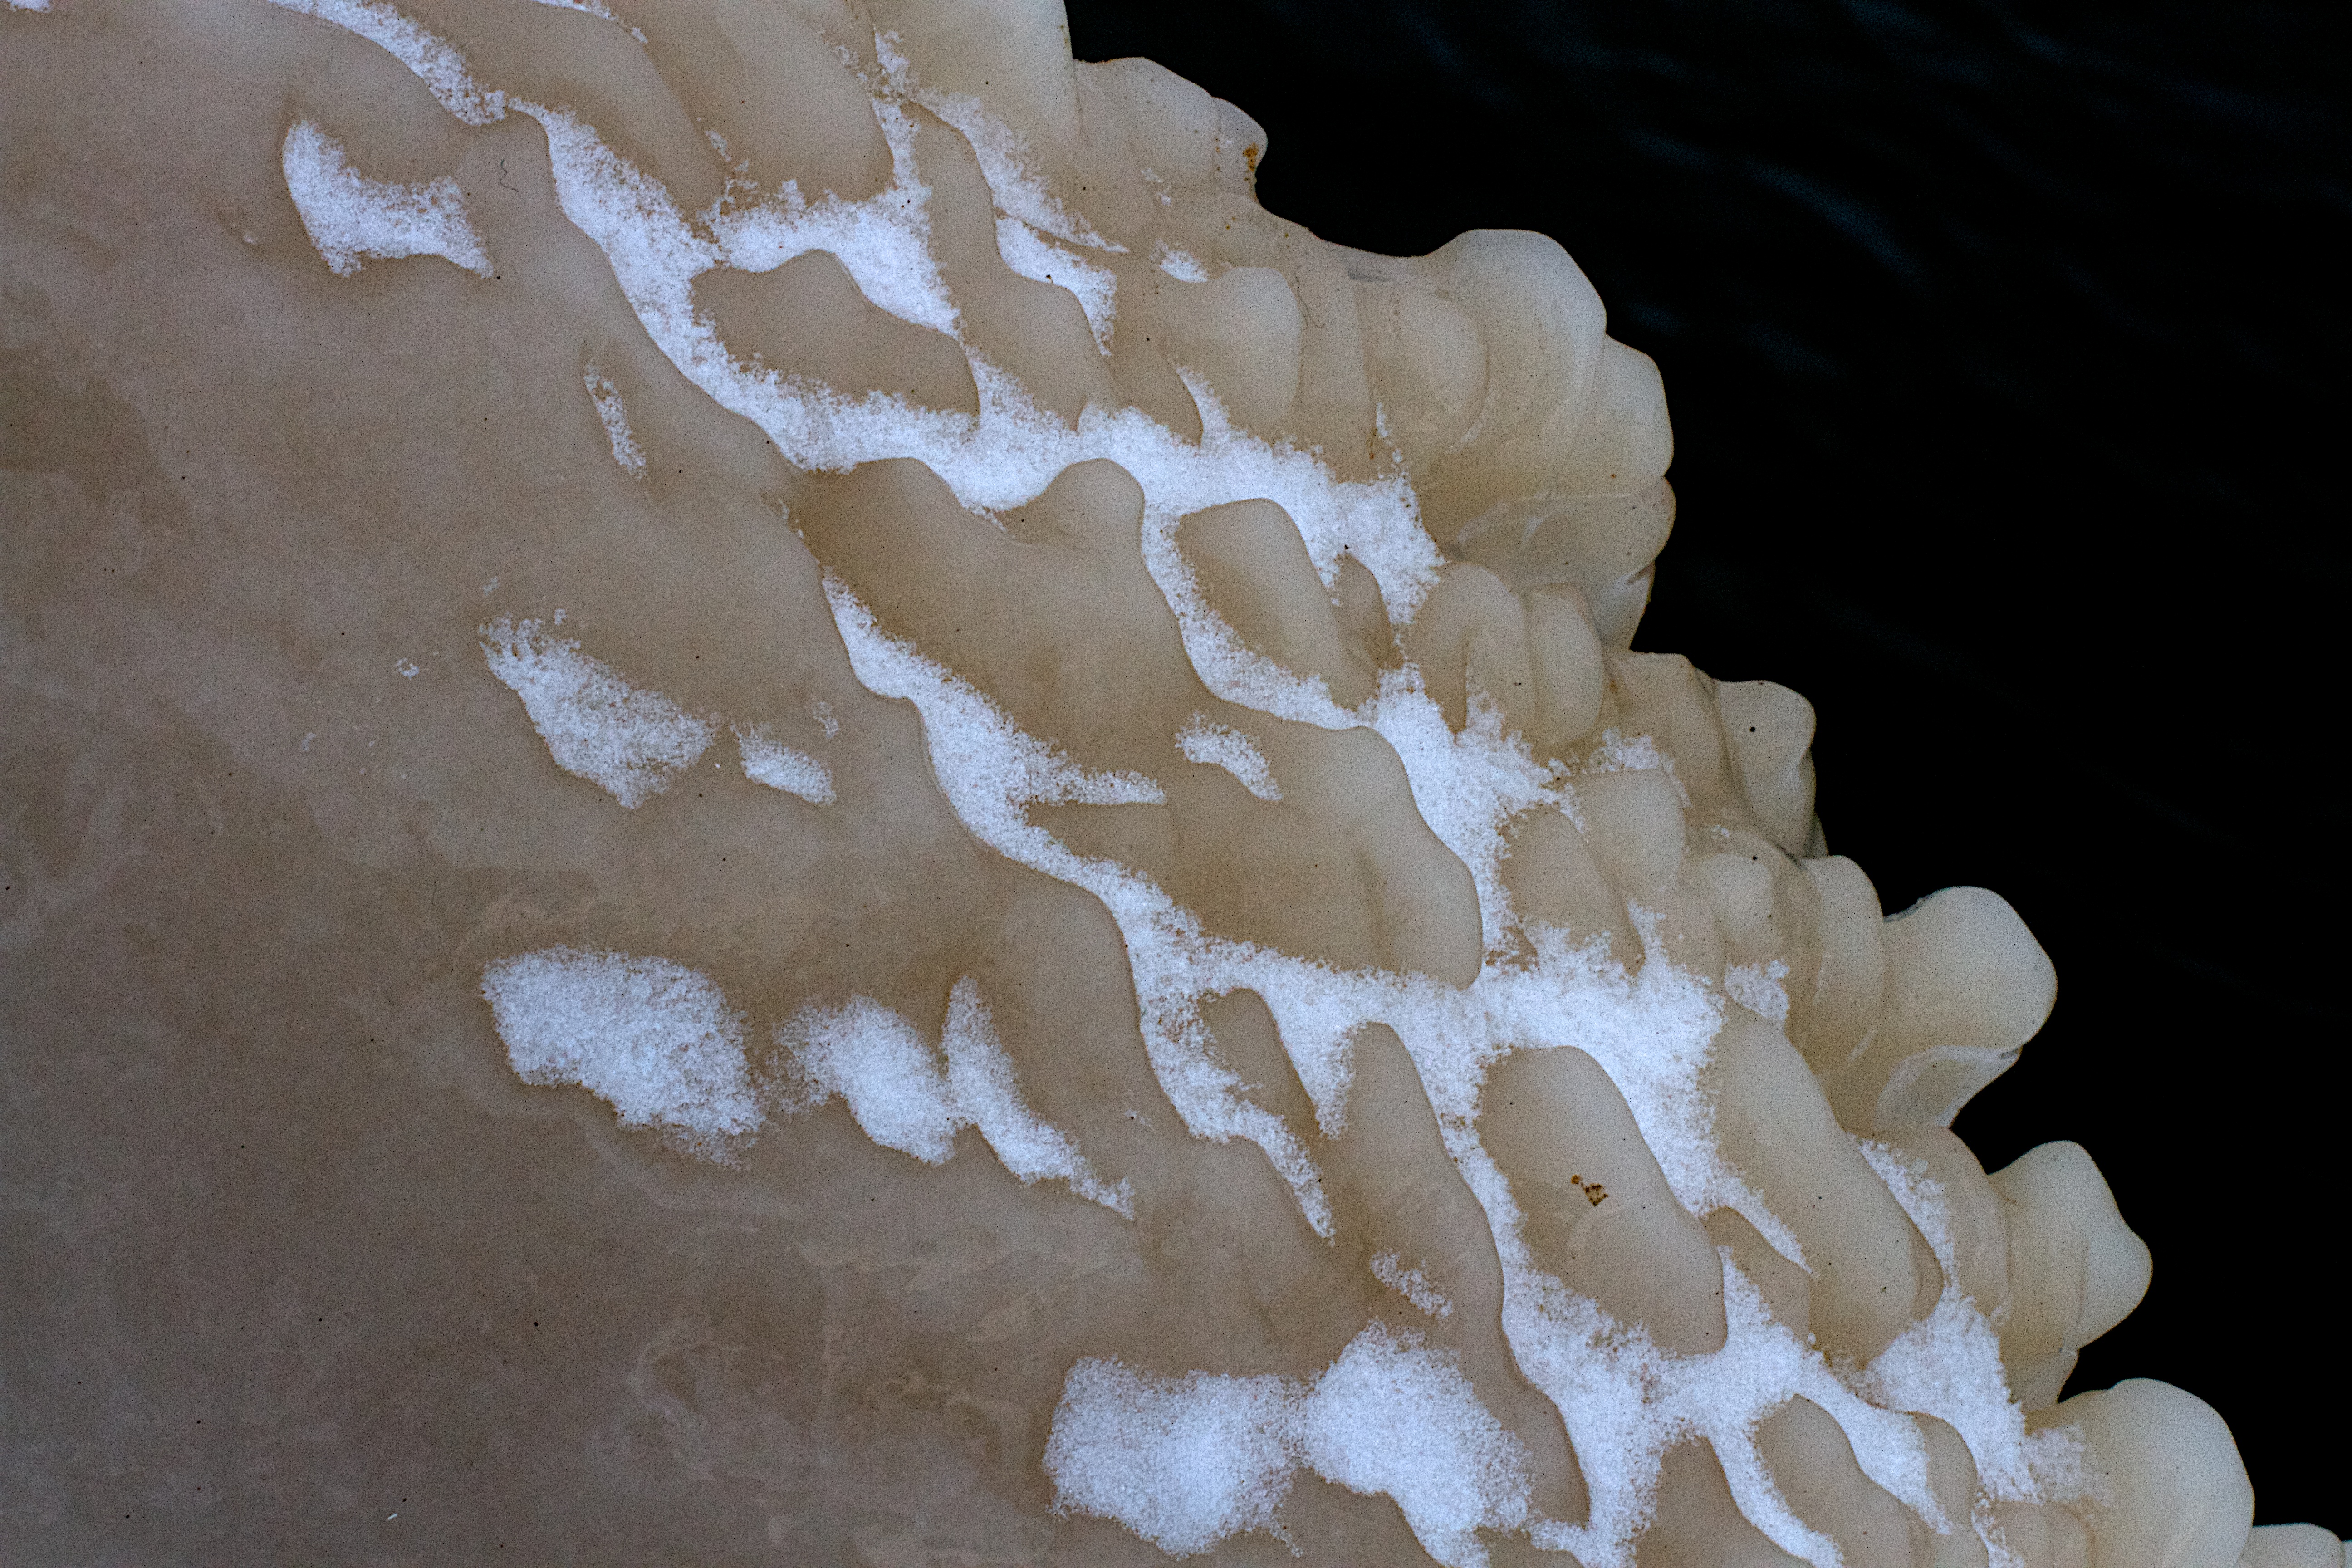
white, formation, ice, material, tire, carving, freezing, macro photography